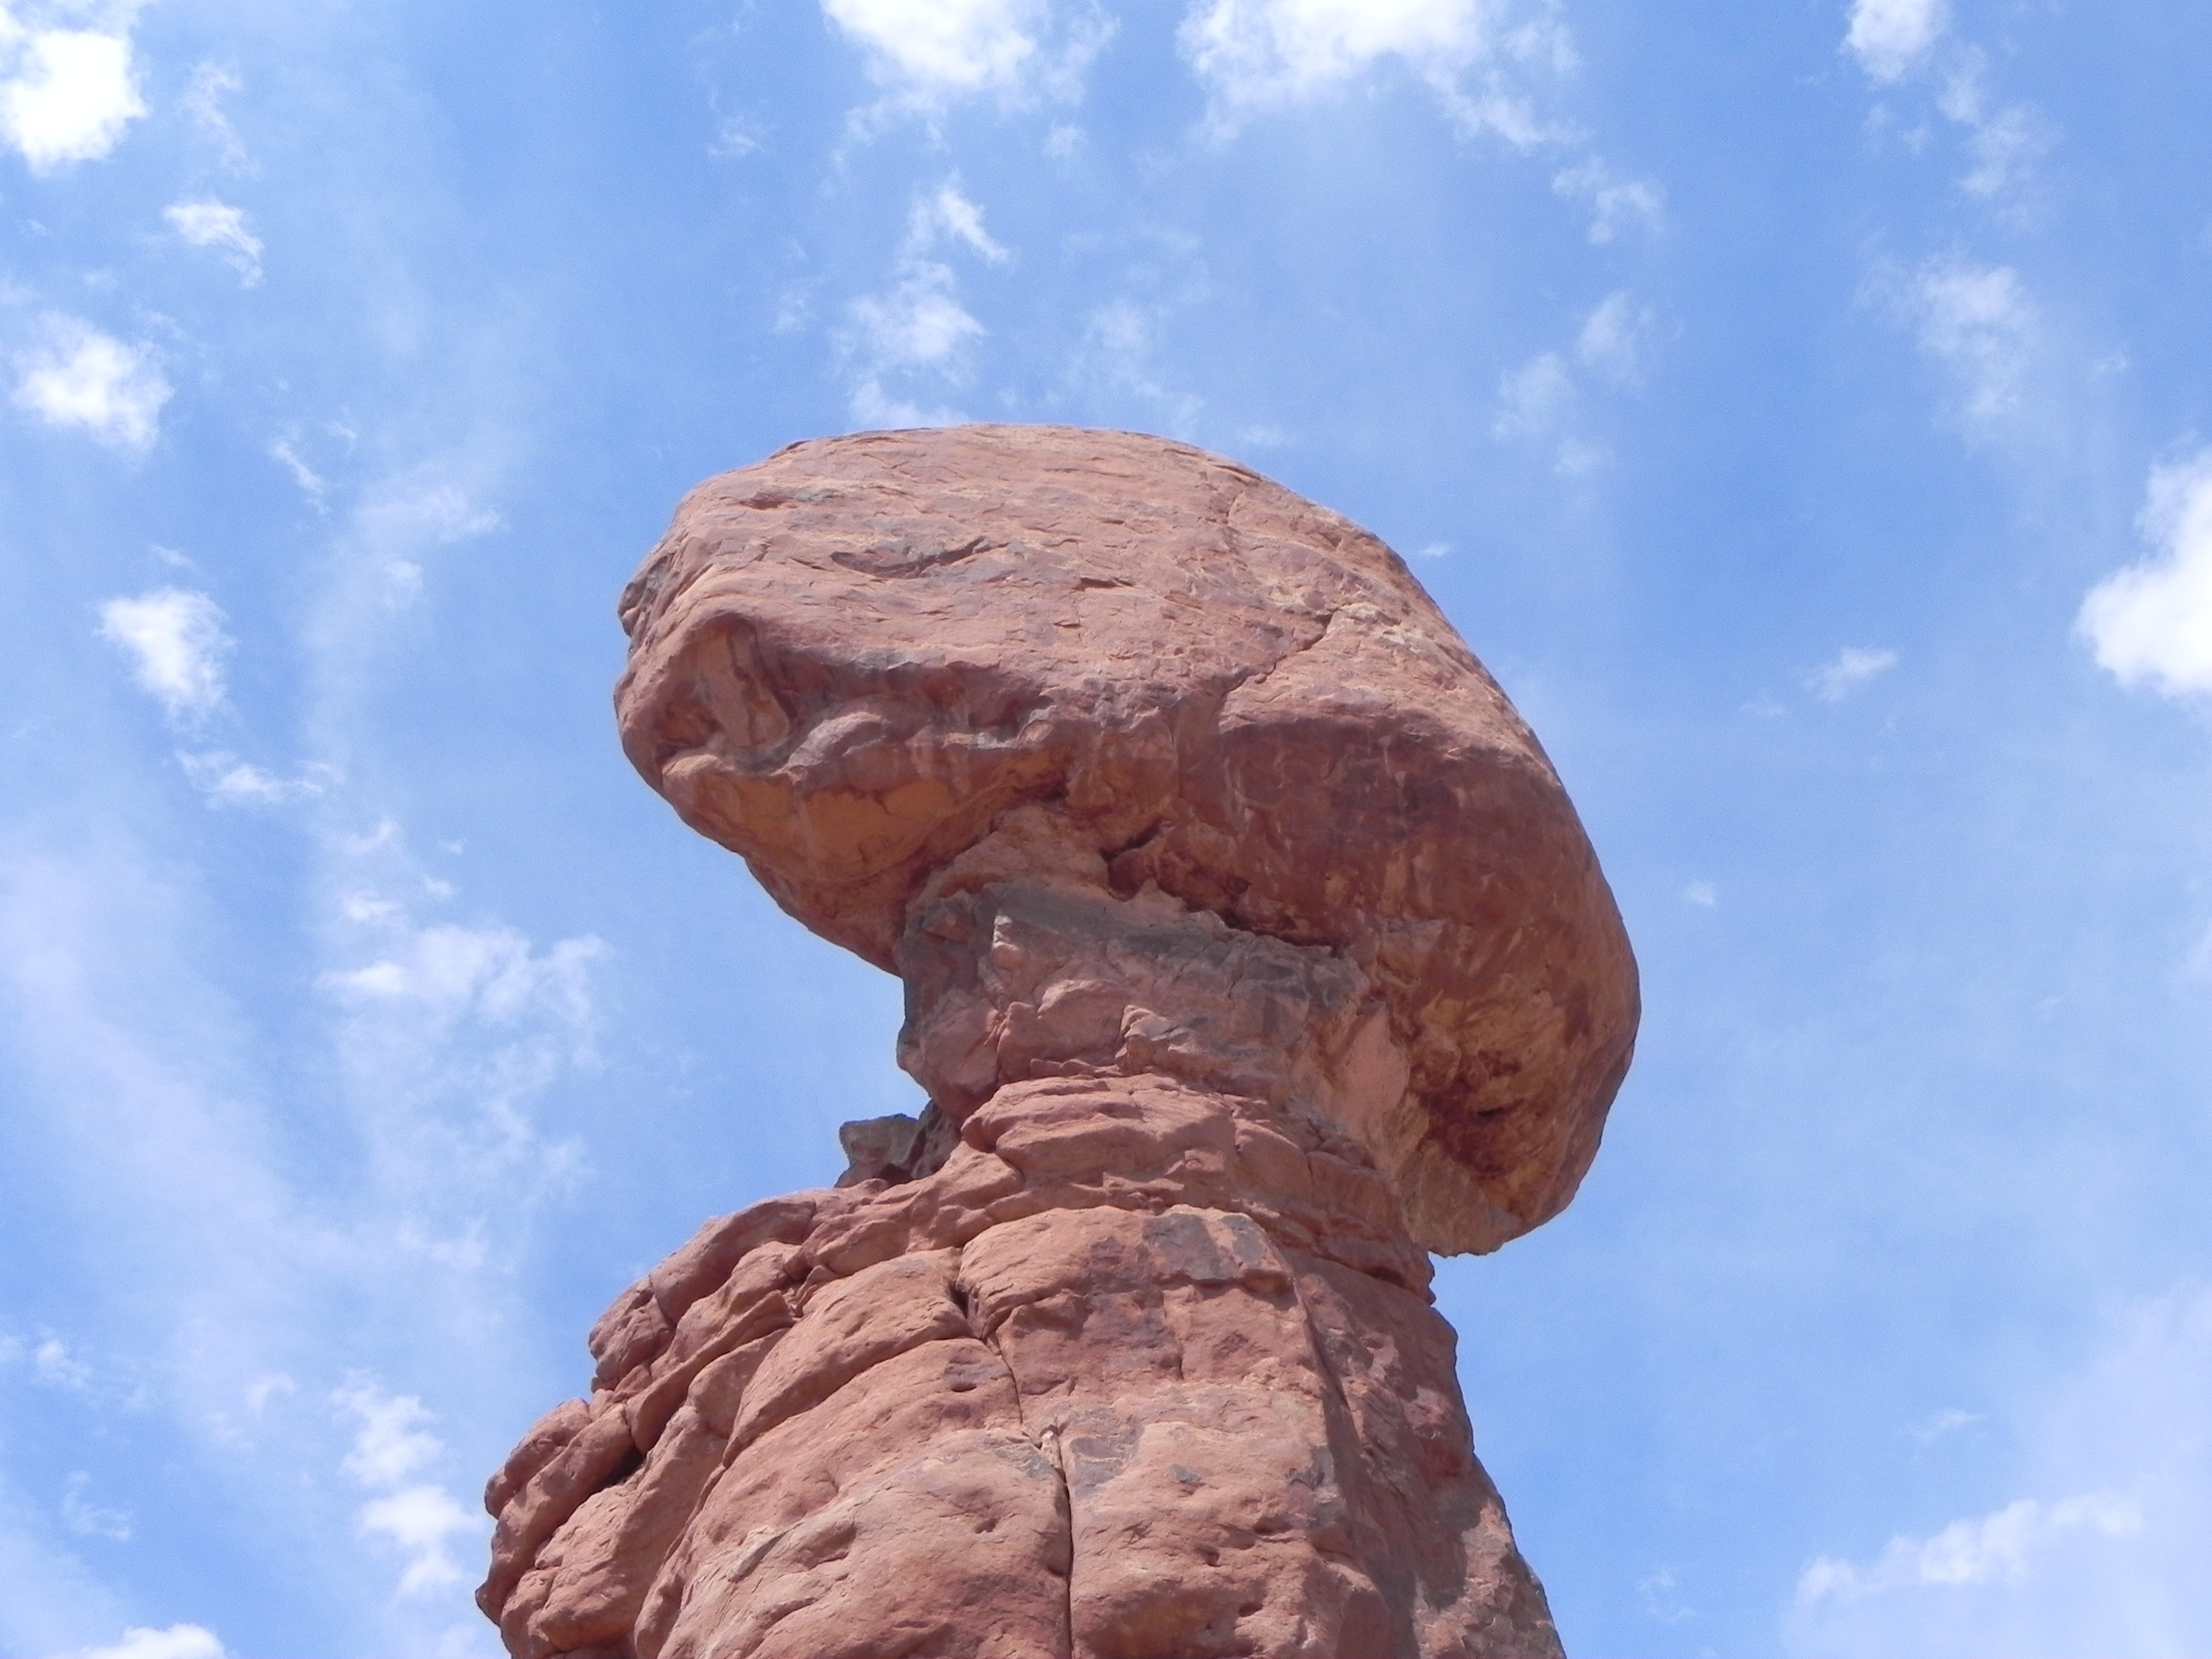
rock, sky, formation, arch, usa, sculpture, west, geology, badlands, monolith